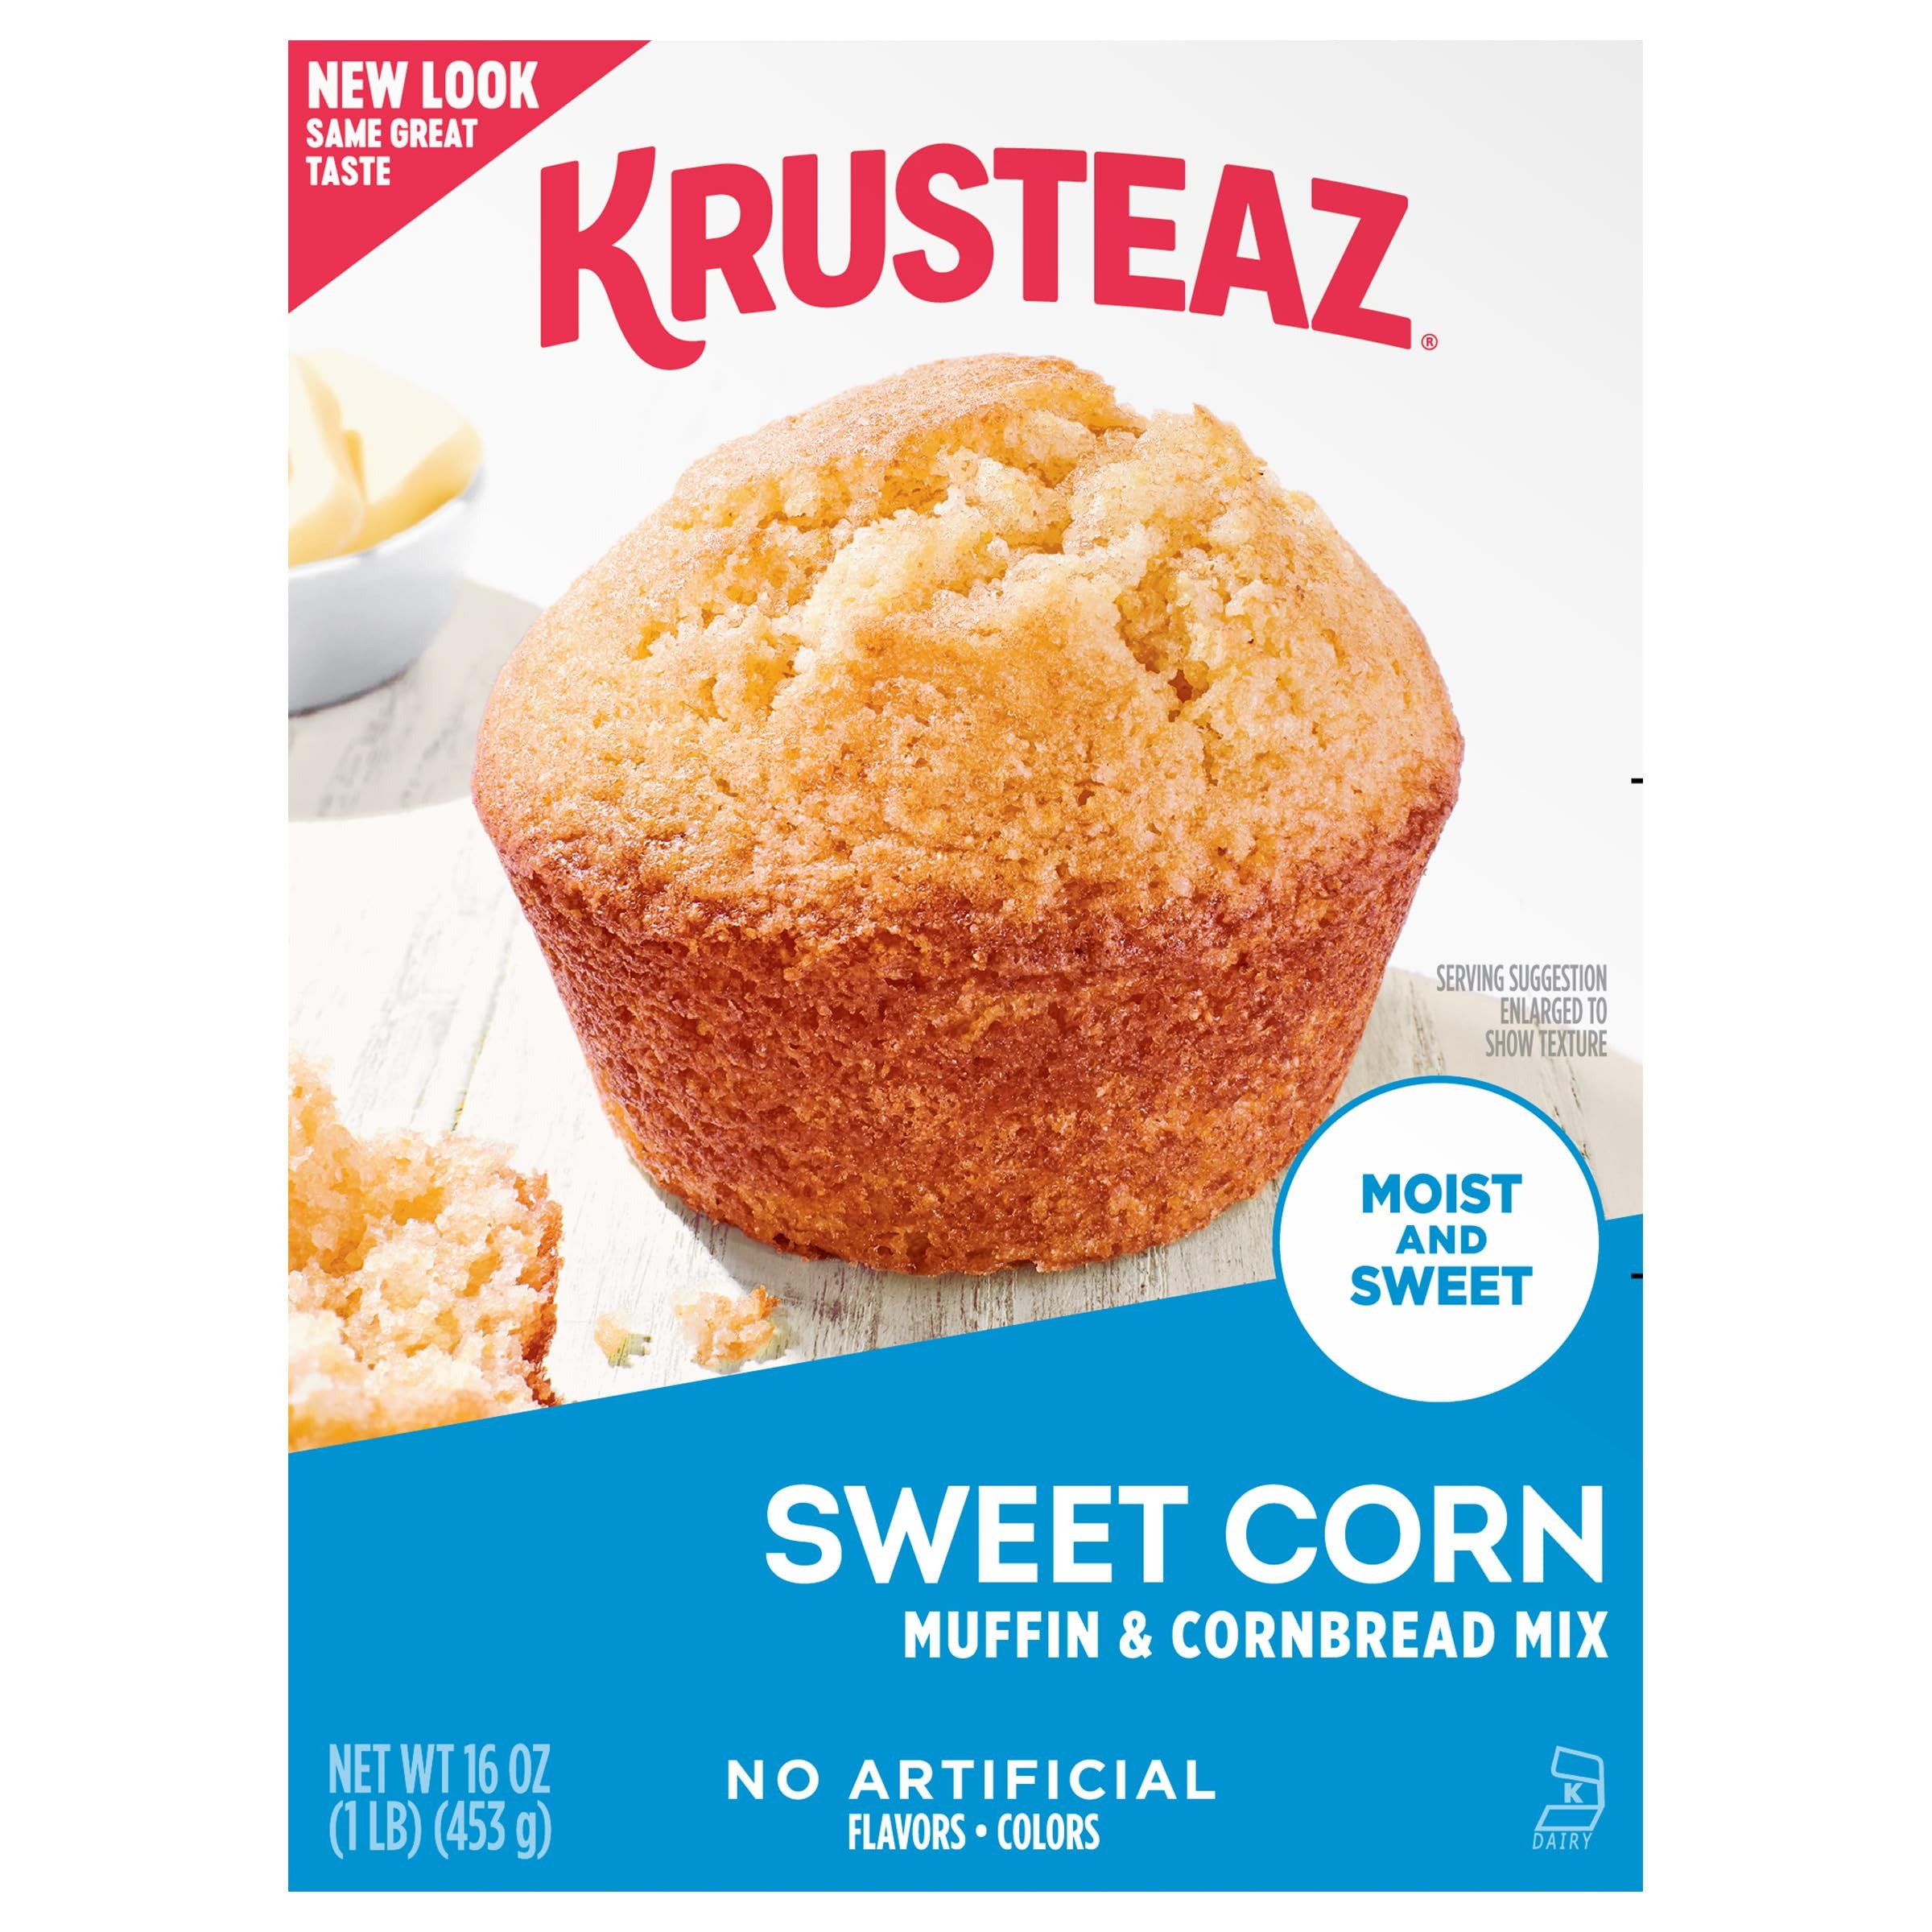
Item Name: Krusteaz Sweet Corn Muffin & Cornbread Mix, 16 oz Box
Bullet Point 1: SWEET AND SATISFYING: Nothing compliments a delicious meal more than something sweet on the side. Krusteaz Sweet Corn Muffins and Cornbread take every meal up a notch and they’re the perfect sides for dishes like BBQ—because they don’t crumble like most cornbread!
Bullet Point 2: EASY TO MAKE: Add milk, oil, and an egg to your mix and stir until blended. Pour your batter into a muffin tray, pan, or iron skillet, then bake until your muffins or cornbread are golden brown.
Bullet Point 3: MAKE IT YOUR OWN: Get adventurous with your muffins and cornbread mix by adding jalapenos for a kick or blueberries for more sweetness. Or push this mix even further by making delicious treats like cornbread glazed donuts or a classic poultry stuffing.
Bullet Point 4: INGREDIENTS WE’RE PROUD OF: This moist and sweet mix contains no artificial flavors and no artificial colors.
Bullet Point 5: WHAT’S INCLUDED: Each order includes one 16 oz box with a shelf life from production of 548 days. This box is great for buying to always keep a Krusteaz mix on hand for when you crave it!
Value: 16.0
Unit: Ounce

Price: 2.29